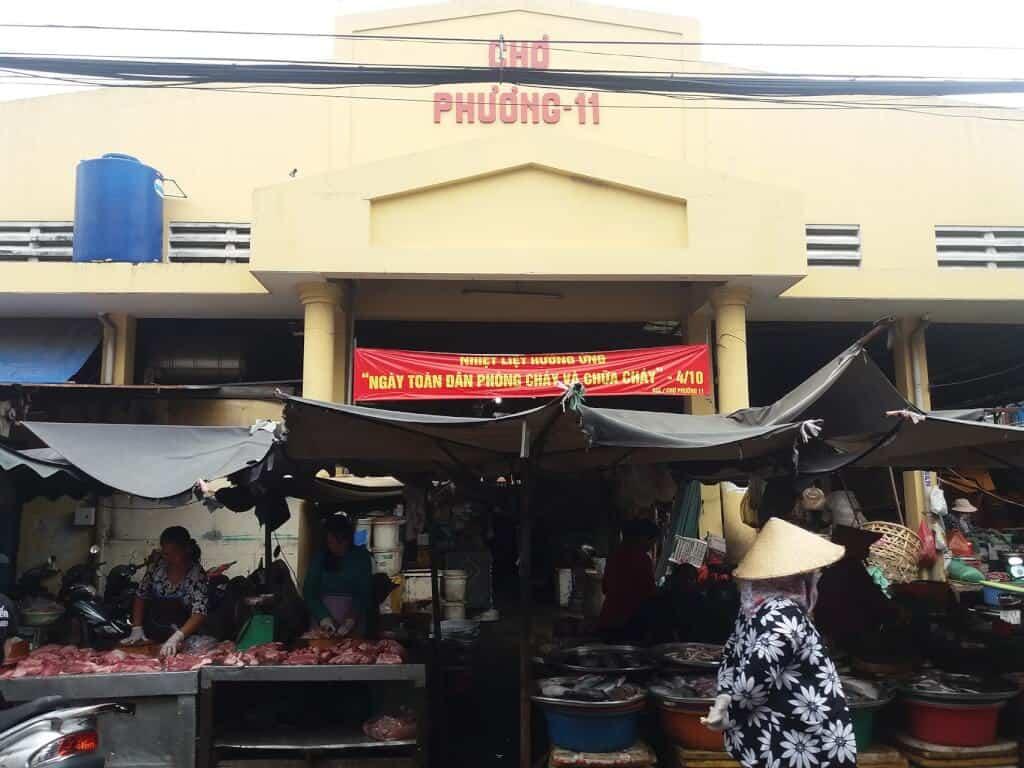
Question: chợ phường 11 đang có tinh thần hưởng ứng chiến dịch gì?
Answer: ngày toàn dân phòng cháy chữa cháy - 4/10